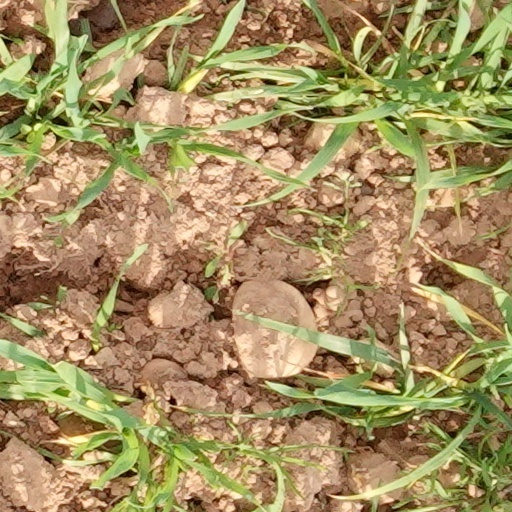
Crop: wheat